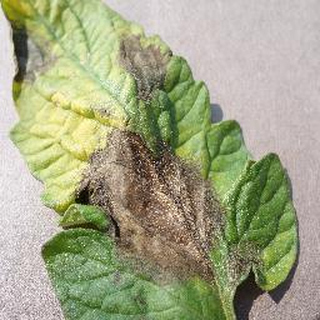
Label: tomato_late_blight